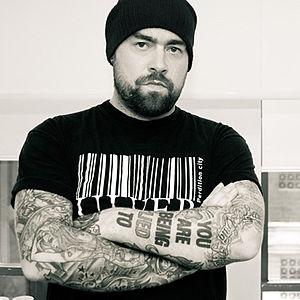
Ulver est un groupe de musique expérimentale norvégien. Si les premiers albums du groupe, comme Bergtatt, sont caractéristiques d'un black metal teinté d'influences folkloriques, son style musical évolue au fil des années et intègre progressivement des sonorités rock, electronica, symphoniques, bruitistes, progressives et expérimentales. 1997 est marqué par la sortie internationale d'un troisième album, Nattens madrigal sous le label allemand Century Media. Cependant, à cause de divergences avec la production, Kristoffer Rygg, le créateur du groupe, fonde son propre label, Jester Records en 1998. Le compositeur et multi-instrumentiste britannique Daniel O'Sullivan se joint au collectif en 2009.